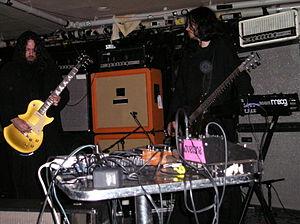
Sunn O))) est un groupe de drone metal américain, originaire de Seattle. Formé en 1998 par Stephen O'Malley, membre de Khanate et de Burning Witch, et Greg Anderson, membre de Goatsnake, le groupe incorpore des éléments du dark ambient, du metal, et du doom metal dans sa musique, mais reste tout de même un groupe de drone. Sunn O))) se forme en hommage à Earth, groupe aux sons très similaires, pionnier du mouvement drone metal.